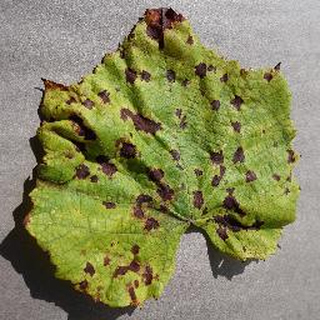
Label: grape_leaf_blight